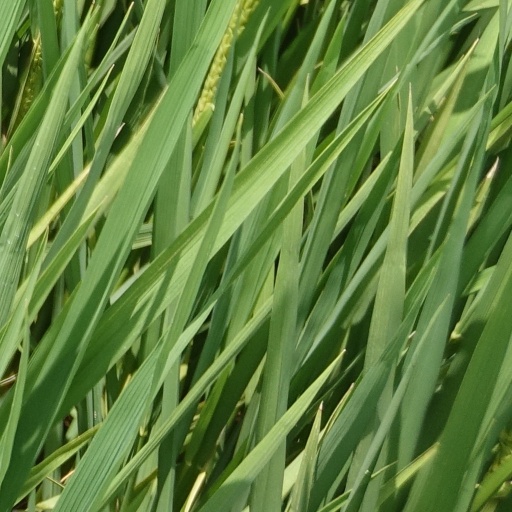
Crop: rice